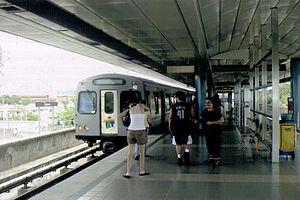
Le Tren Urbano est un système de transport en commun de type métro desservant l'agglomération de San Juan au Porto Rico. Mis en service le 17 décembre 2004, il comprend une ligne de 17,2 km avec 16 stations.